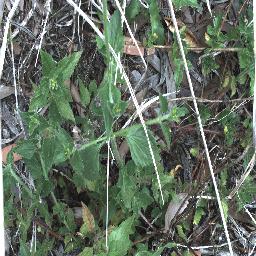
Label: siam_weed